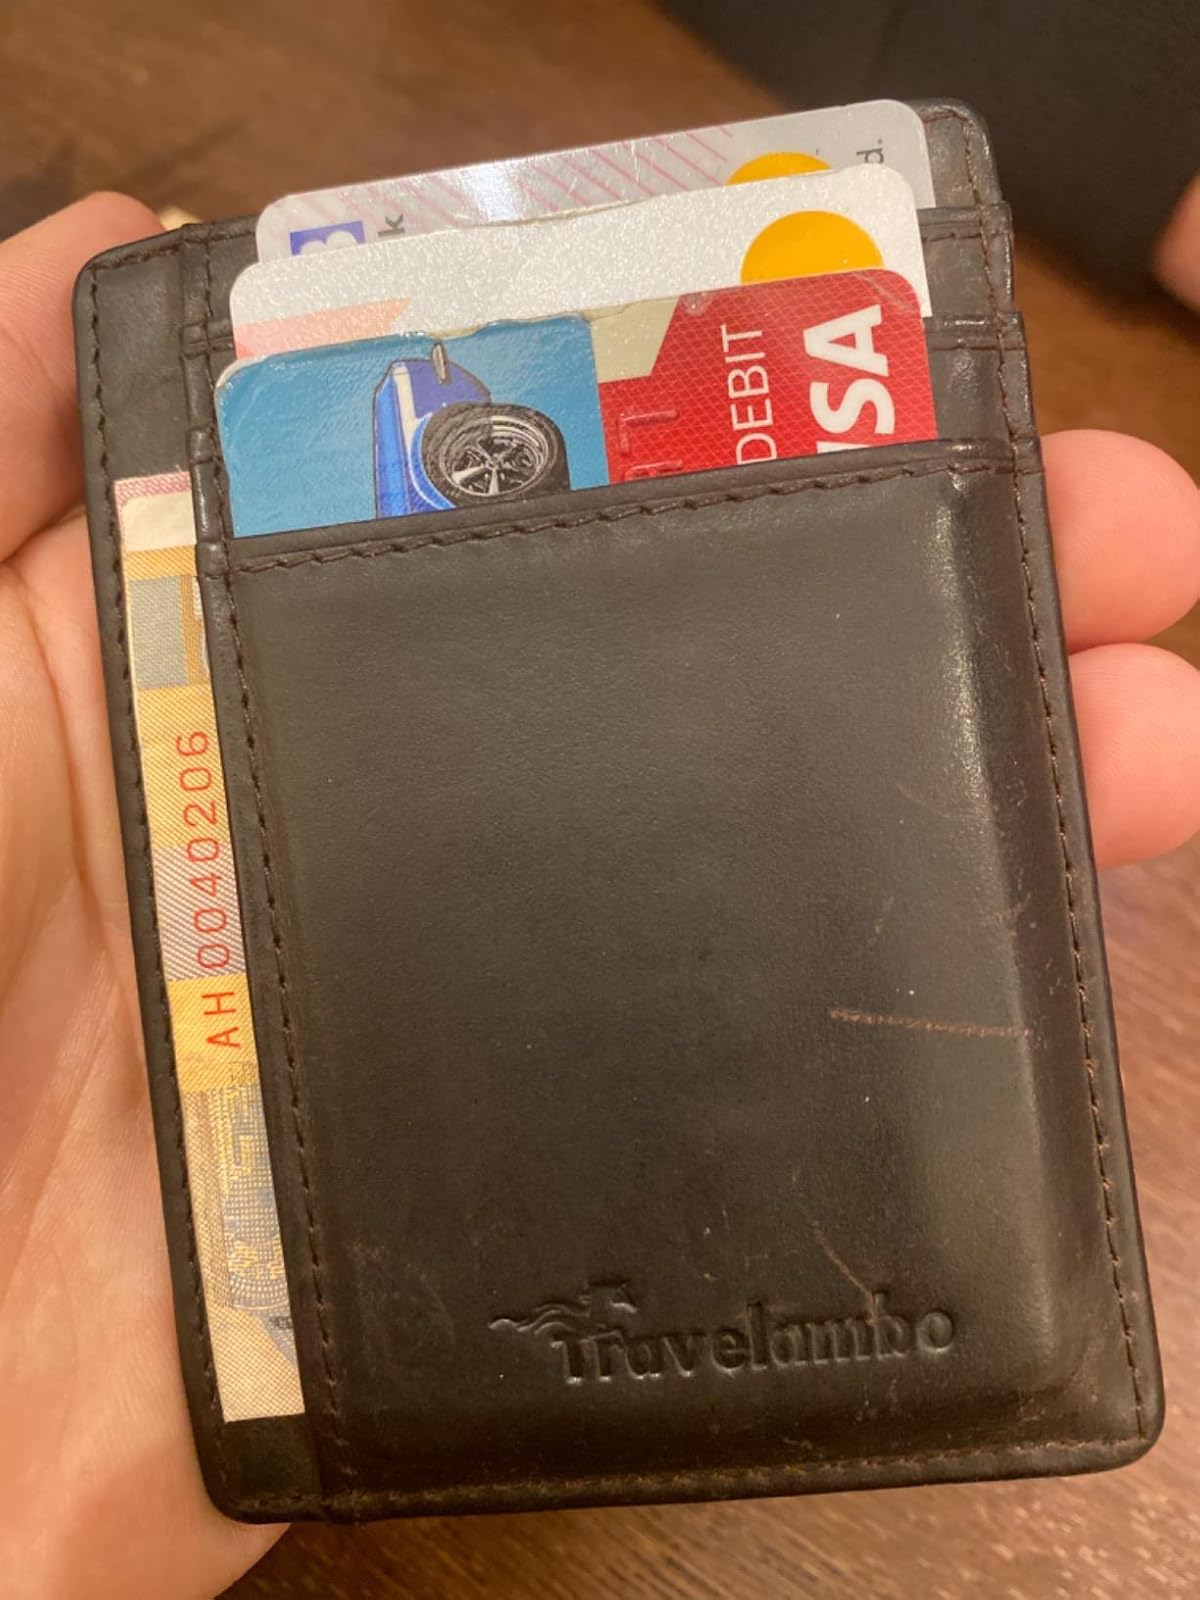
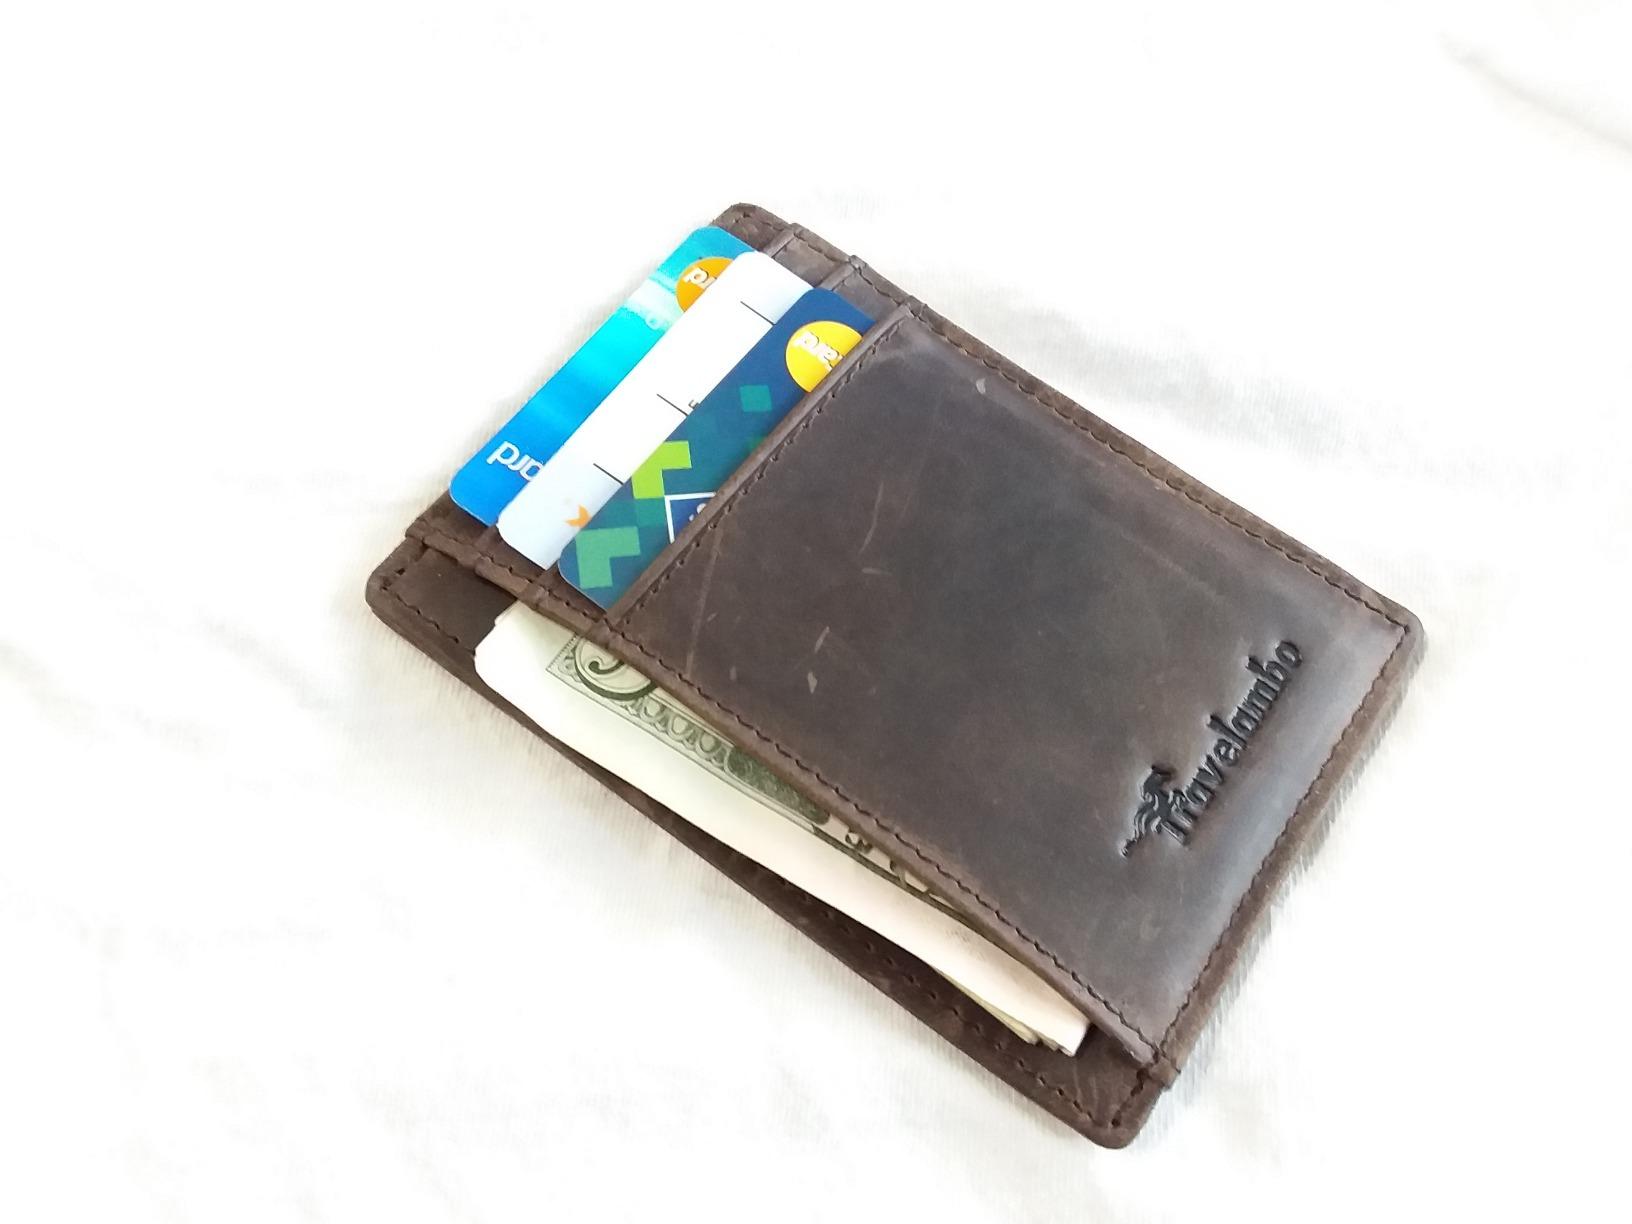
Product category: accessories_wallet
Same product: yes